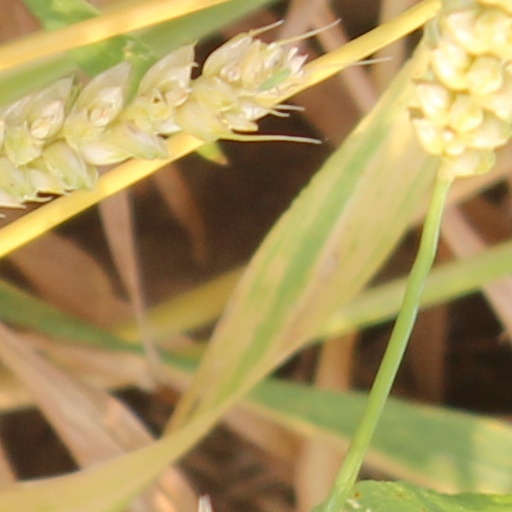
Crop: wheat